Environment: real
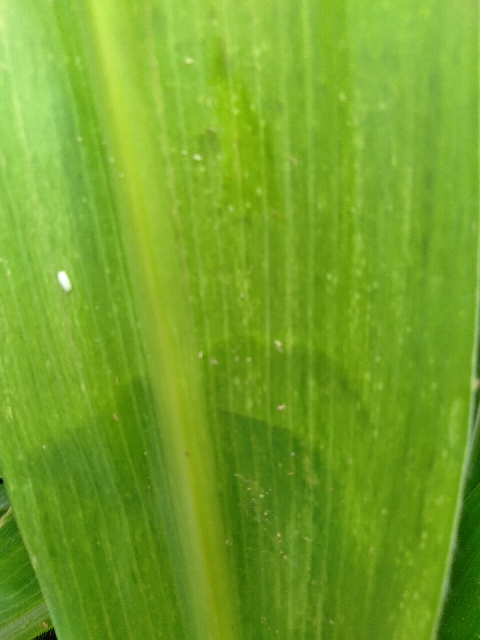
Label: lethal_necrosis